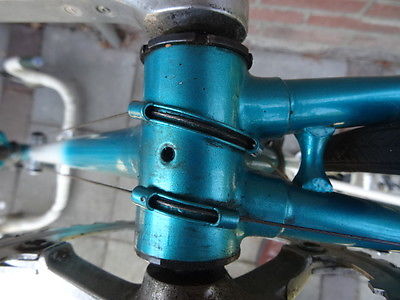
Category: bicycle